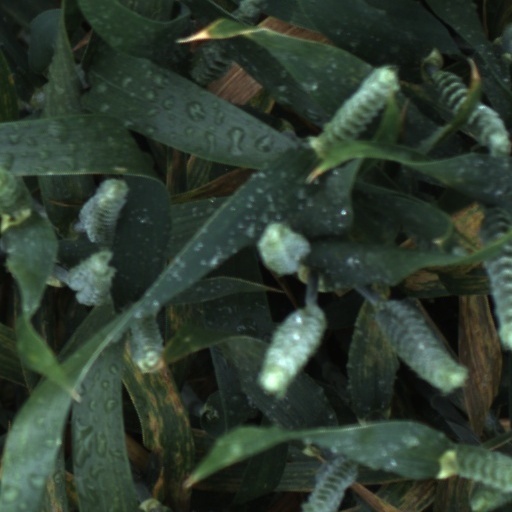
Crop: wheat